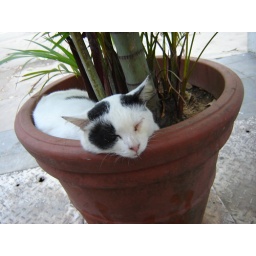
saw this cat at east coast under the blazing sun &amp;amp; cool winds...